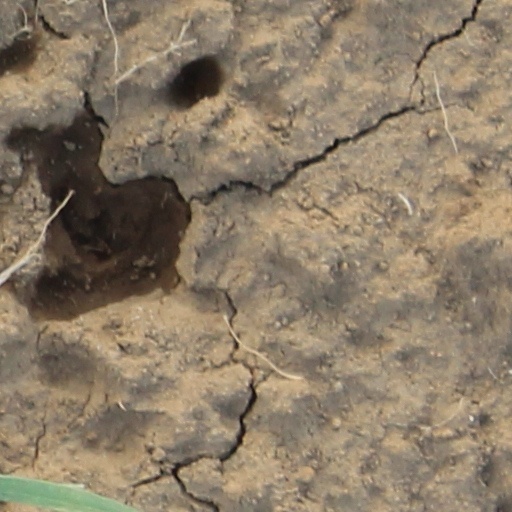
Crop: wheat